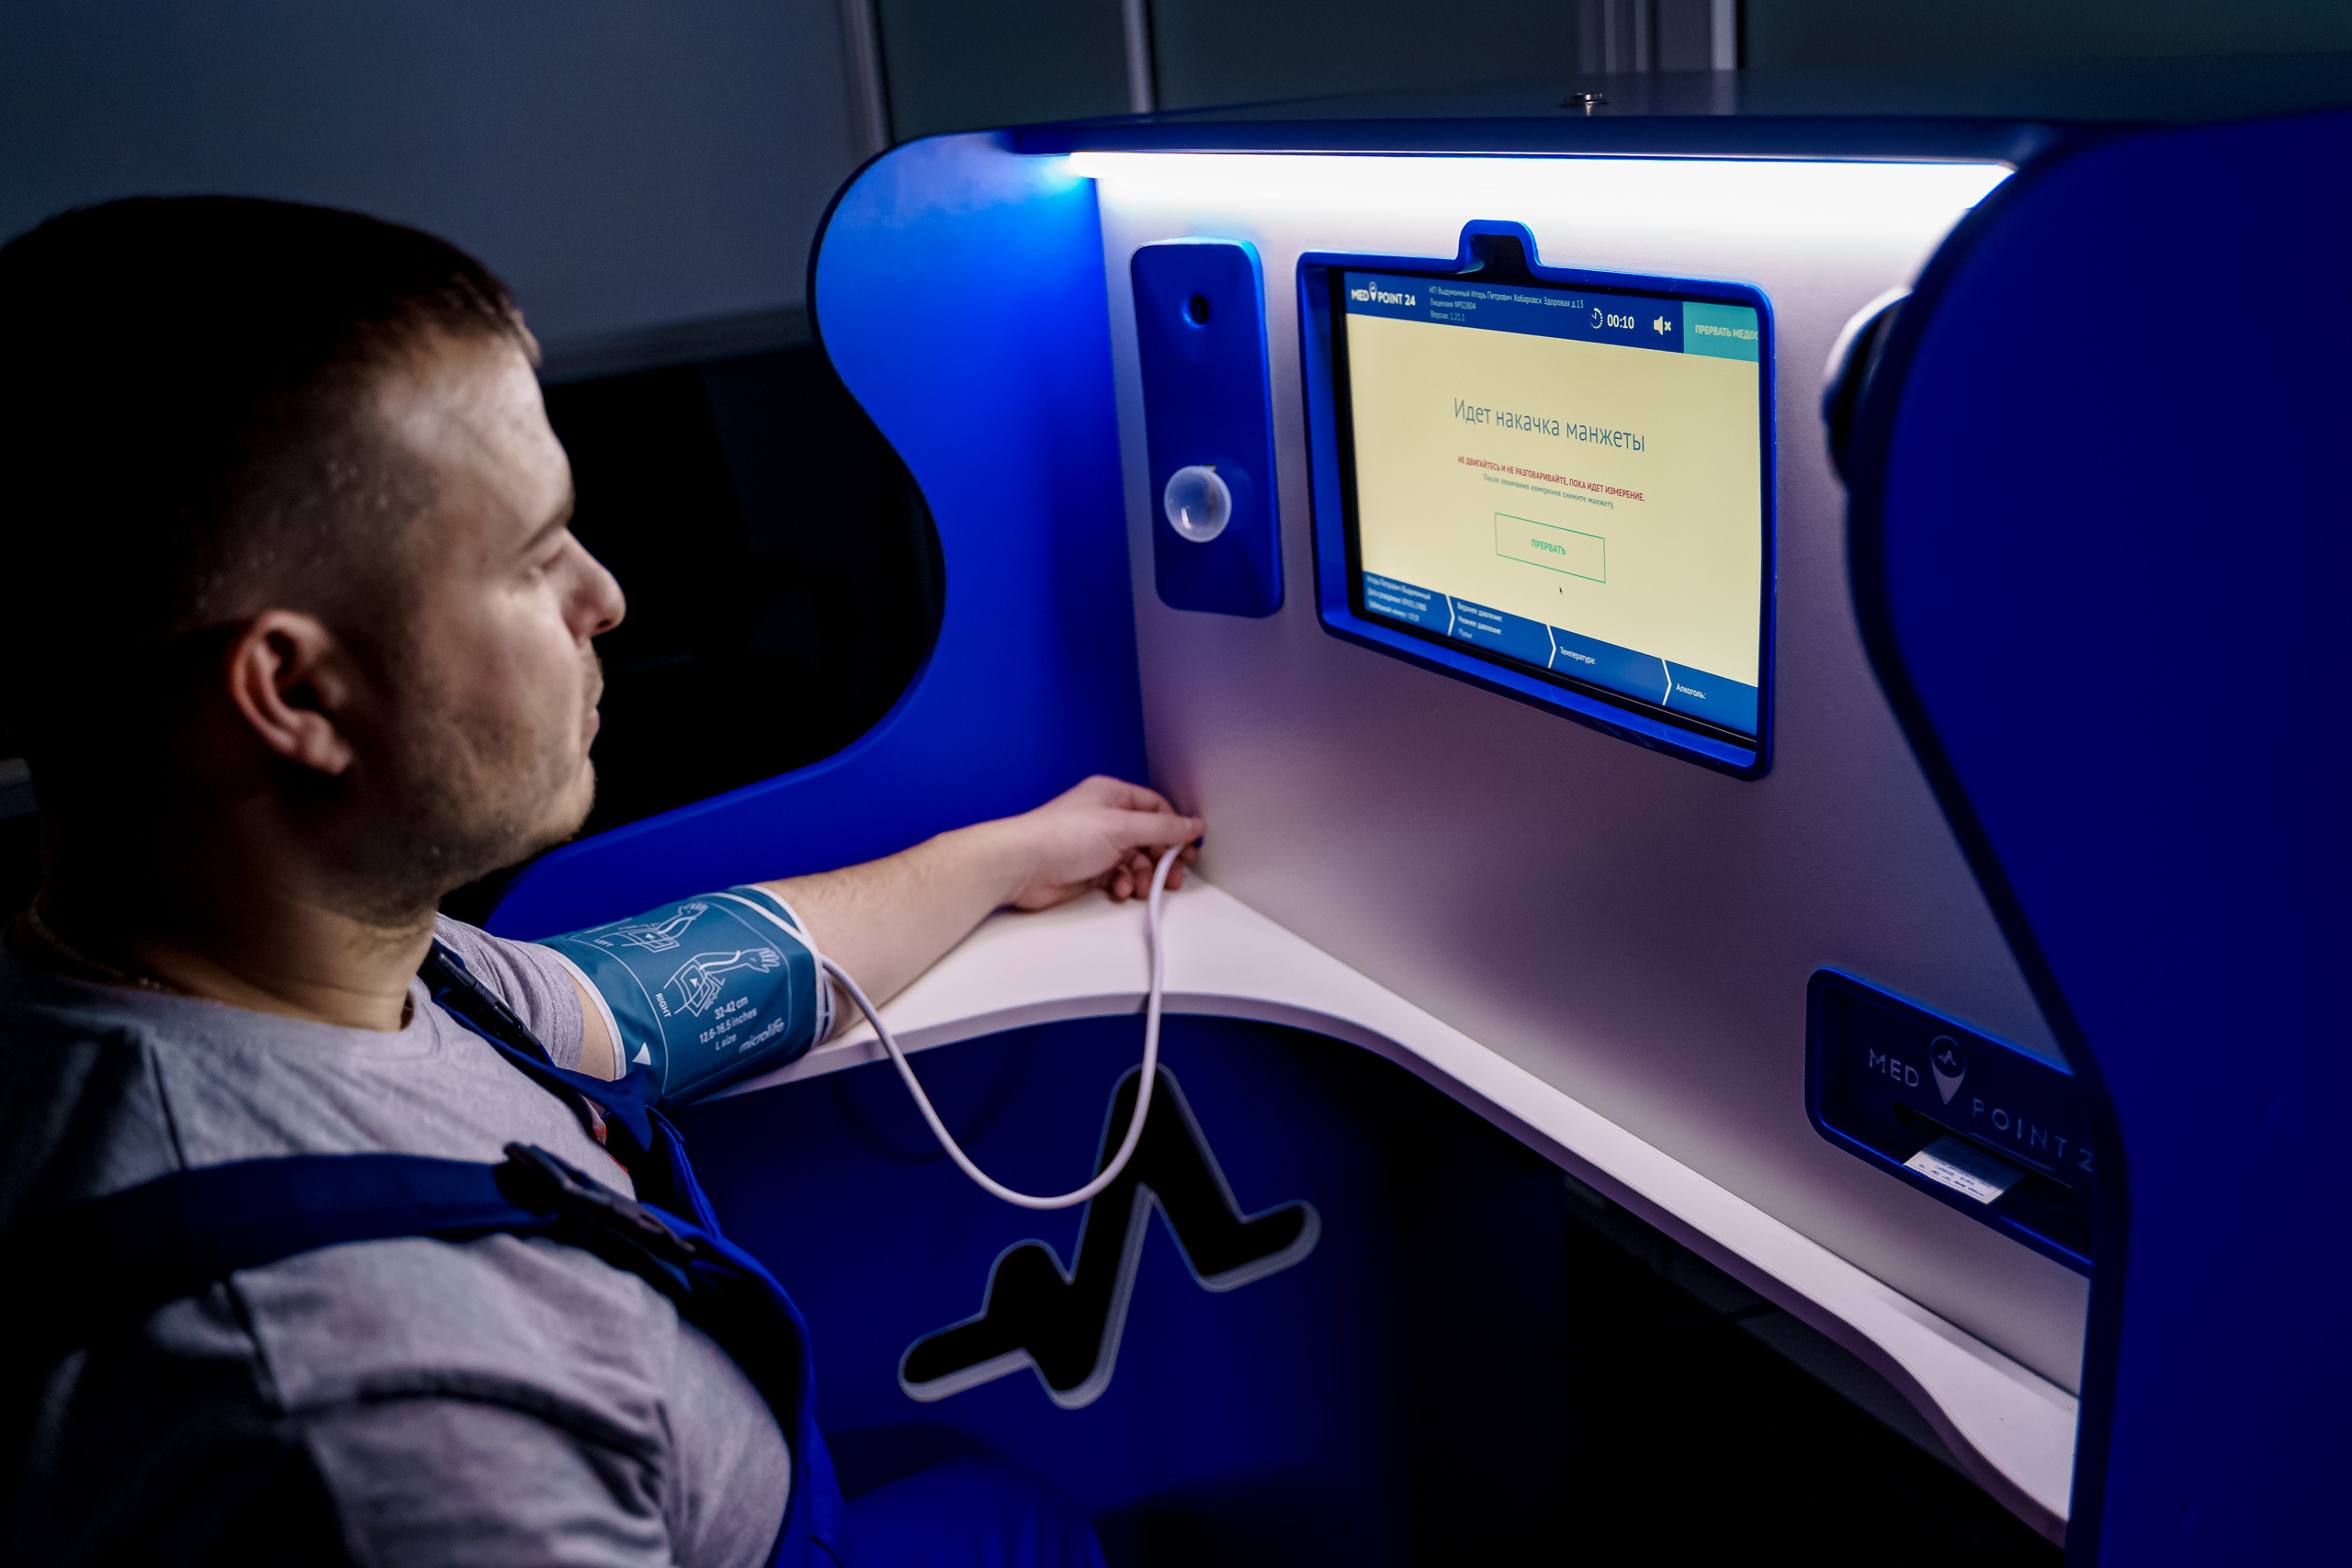
driver, medical, examination, preride, checkup, automotive design, gadget, air travel, engineering, electric blue, t shirt, service, airline, machine, display device, aerospace engineering, hearing, recreation, job, multimedia, transport